Nashville Tigers

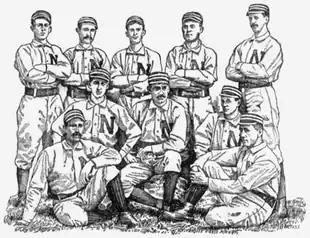
The Tigers' 1894 Opening Day roster

The Nashville Tigers were to open the 1894 season at home against the Memphis Giants on April 11. The Opening Day roster consisted of pitchers George Borchers and Jacob Lookabaugh; catcher George Stallings (acting as a player-manager); first baseman Charles Dooley; second baseman John O'Brien; third baseman Milt Whitehead; shortstop Jim Collopy; left fielder Jack Meara; center fielders George Cleve and Edward Webster; and right fielder Pete Sweeney.